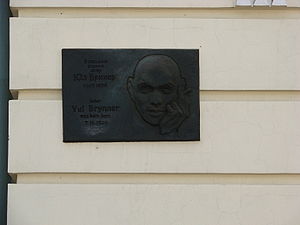
Yul Brynner
Mindeplade for Brynner på huset, hvor han blev født i Vladivostok
Yul Brynner var en oscar-belønnet russisk-født amerikansk skuespiller.